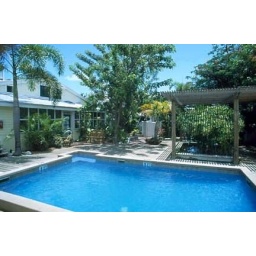
This Pool is famous for lounging and drinking. The water was not as blue in real life. (found image)